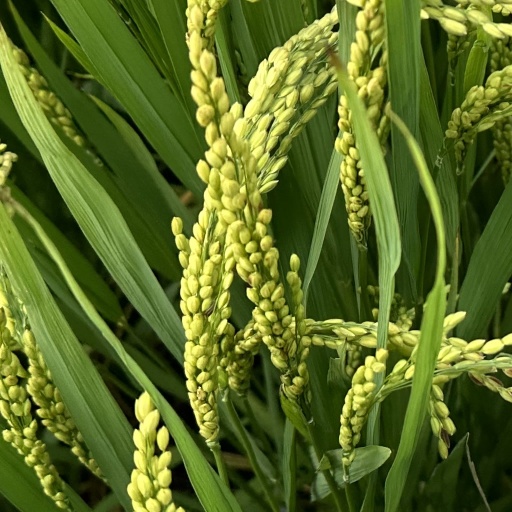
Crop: rice